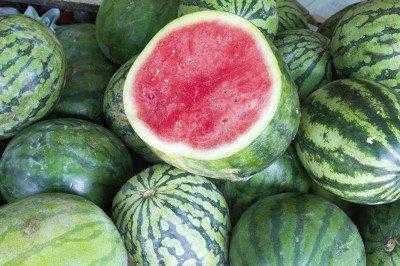
Label: Watermelon